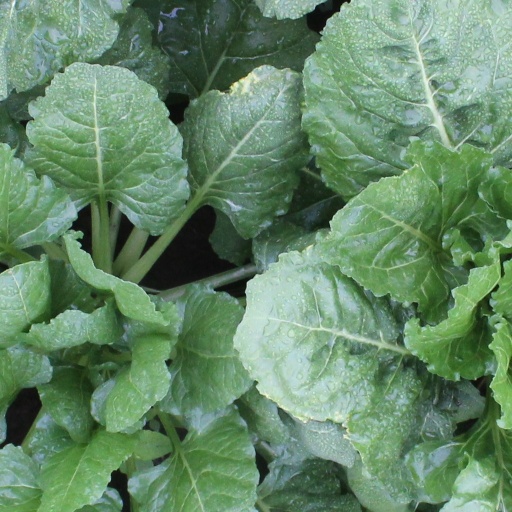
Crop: sugar beet